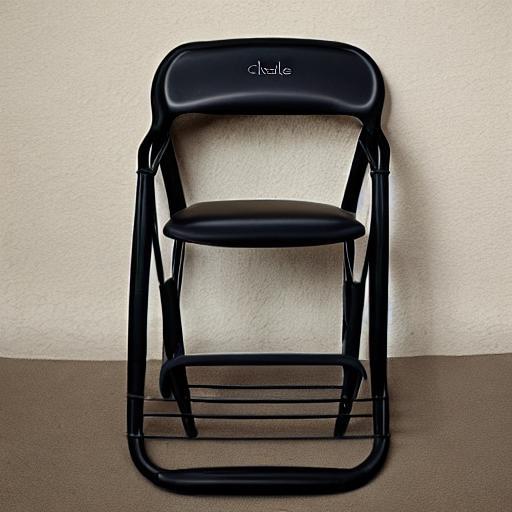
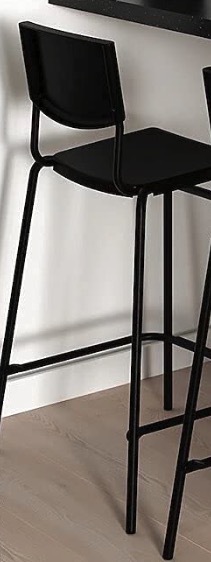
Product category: stool
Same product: no